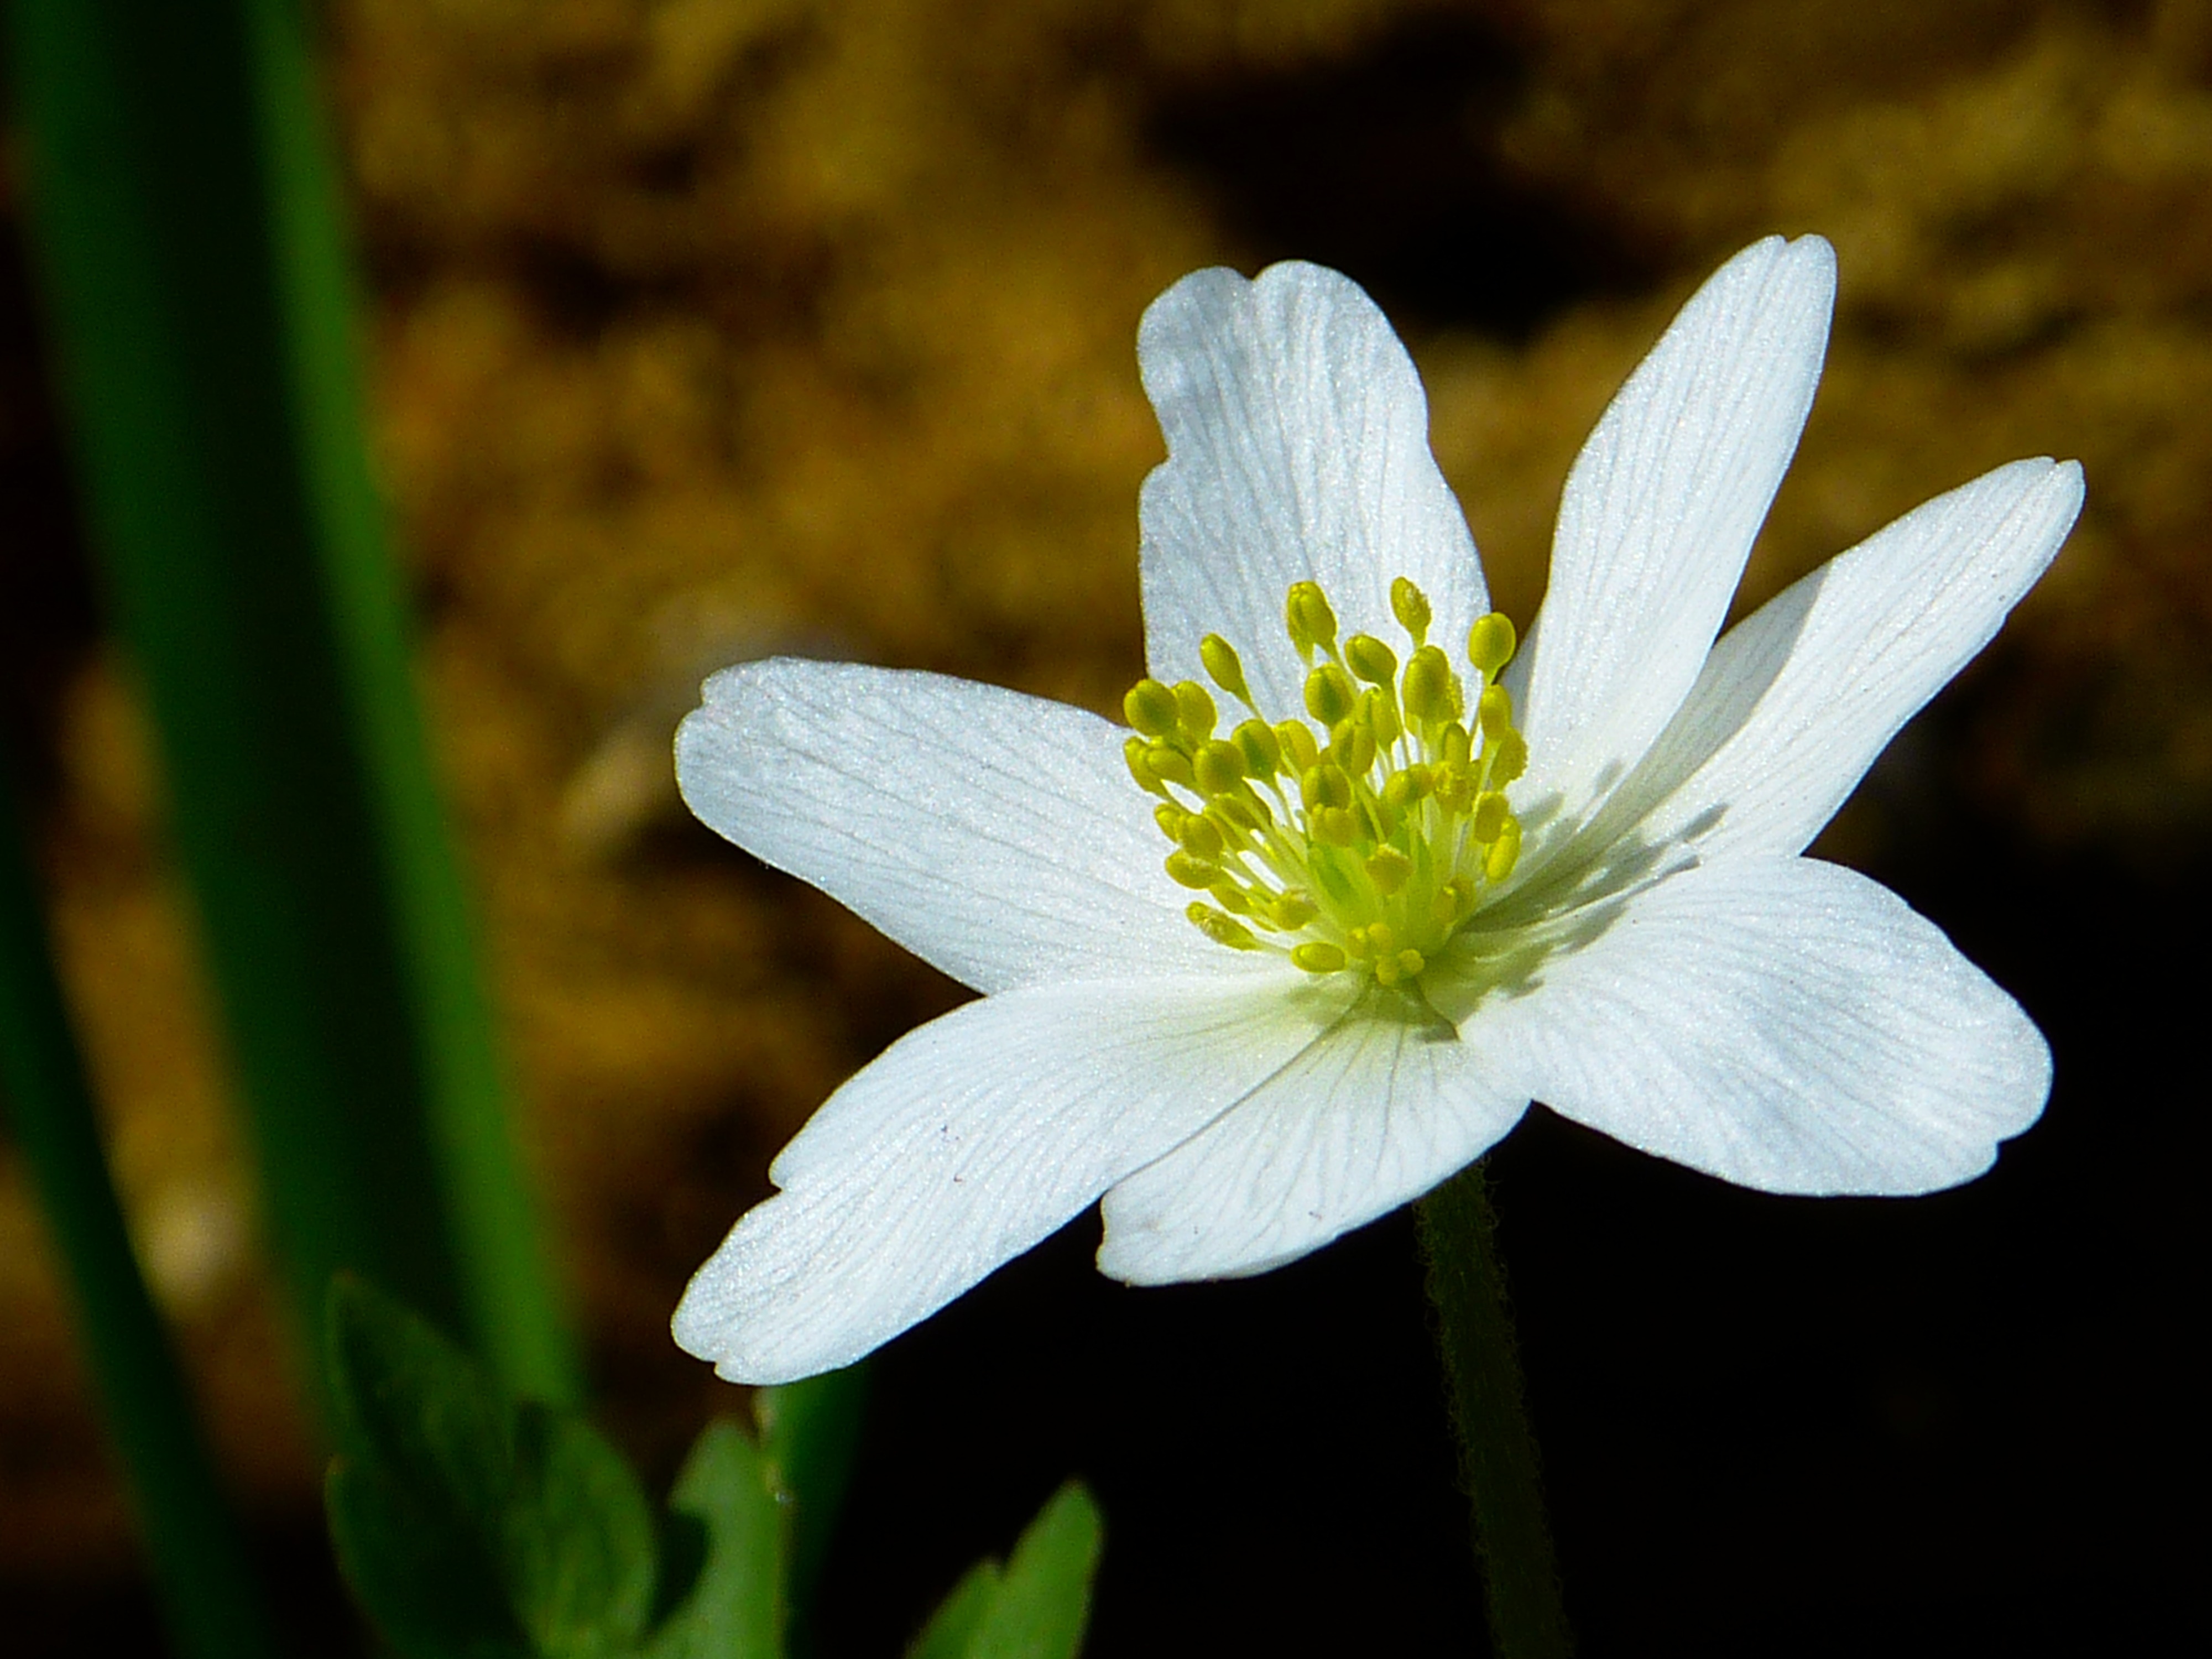
nature, blossom, plant, photography, flower, petal, bloom, green, macro, botany, yellow, flora, wildflower, close up, macro photography, flowering plant, plant stem, land plant